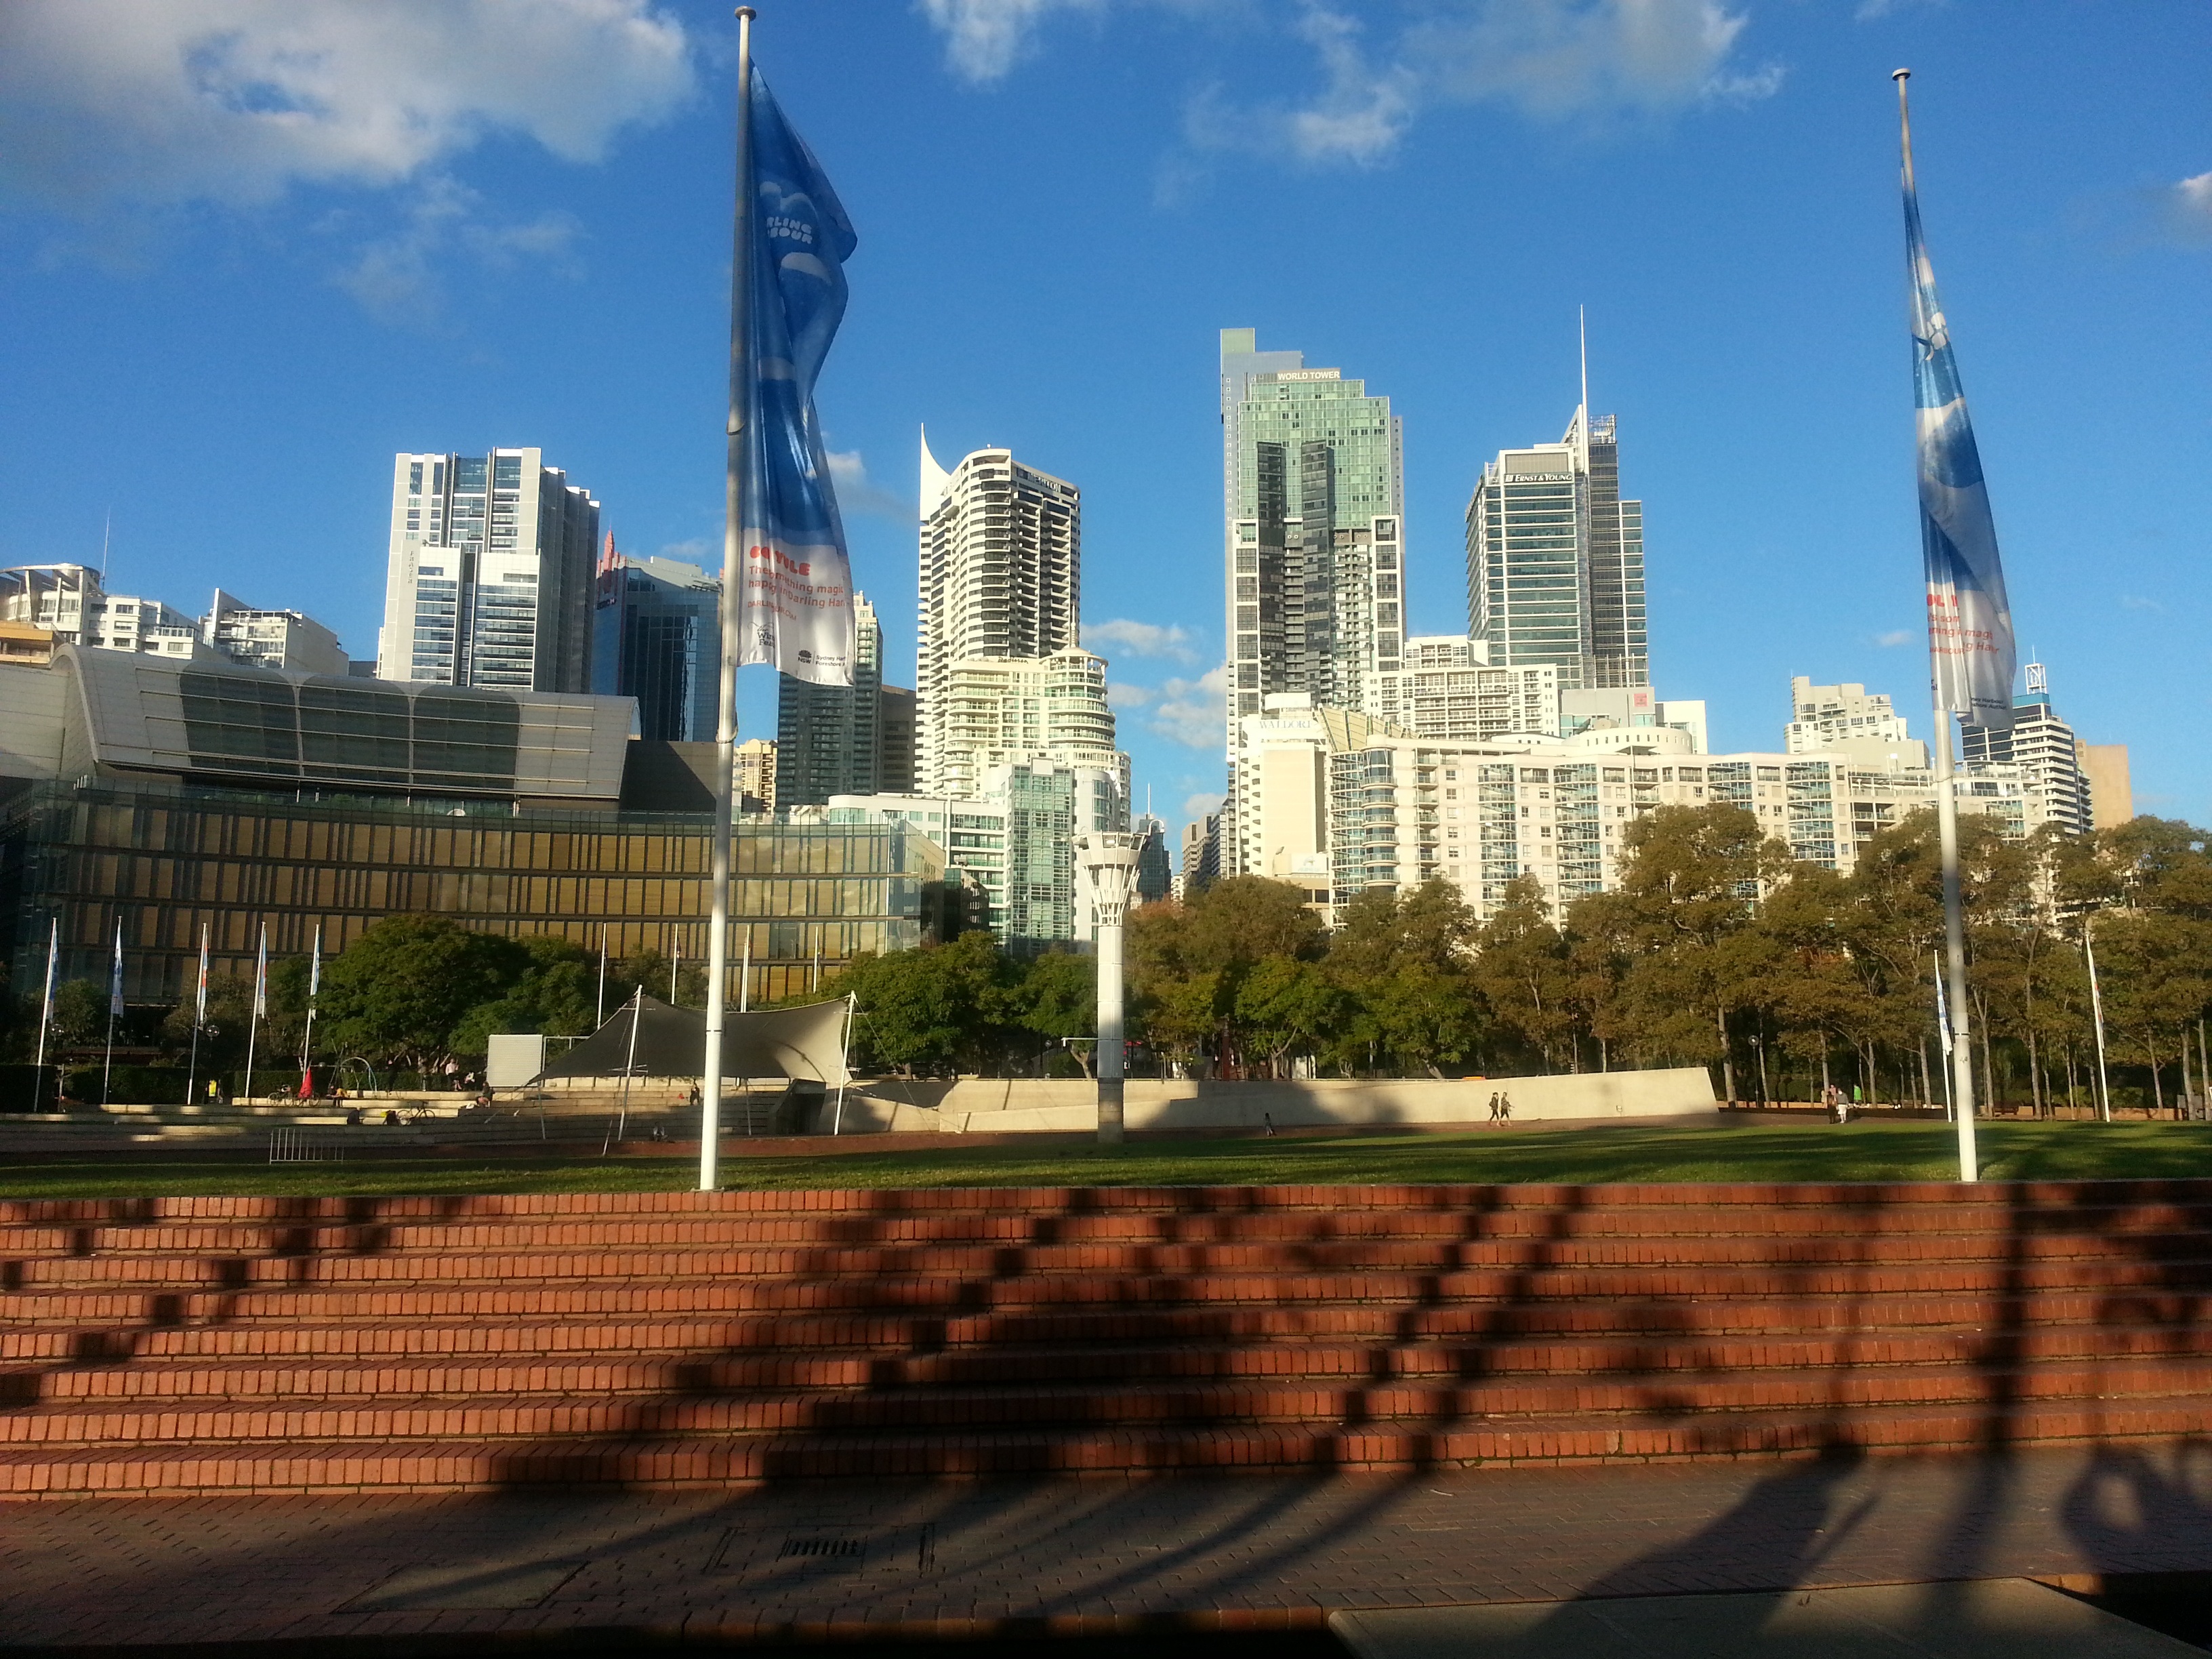
skyline, building, city, skyscraper, cityscape, downtown, sydney, plaza, landmark, tower block, metropolis, urban area, human settlement, metropolitan area